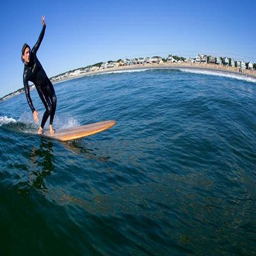
A man in a black wet suit rides an orange surfboard on the water.
A man rides a wave towards the shore of the beach
A man is balancing himself on a surfboard.
a person in a wetsuit standing on a surfboard
A person surfing on an ocean of some sort.